Black Iberian pig

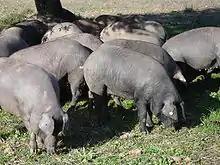

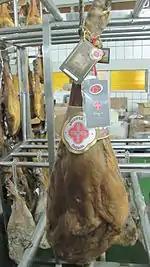
"Jamón Ibérico", BEHER "Bellota Oro", was selected as "best ham in the world" in IFFA Delicat 2007, 2010 and 2013.

The Iberian pig, also known in Portugal as the Alentejo Pig, is a traditional breed of the domestic pig ("Sus scrofa domesticus") that is native to the Iberian Peninsula. The Iberian pig, whose origins can probably be traced back to the Neolithic, when animal domestication started, is currently found in herds clustered in Spain and the central and southern part of Portugal.